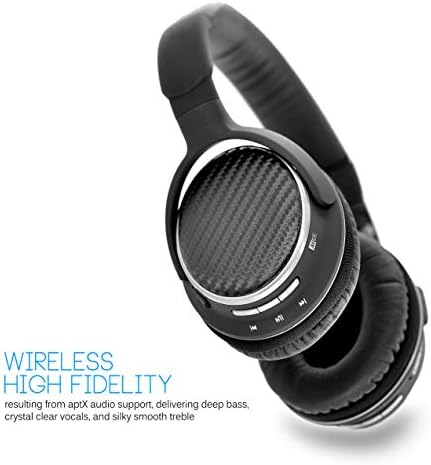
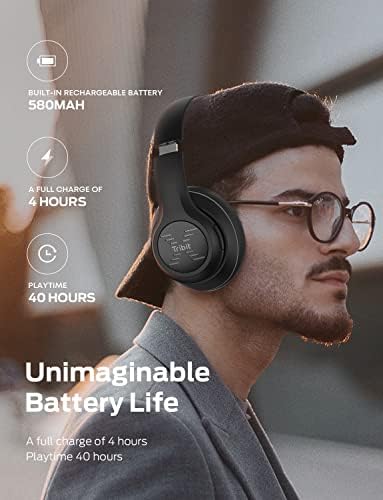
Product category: headphones
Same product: no